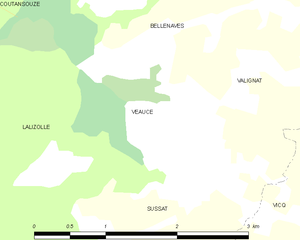
Carte des communes françaises: Veauce